Ernst Ebeling

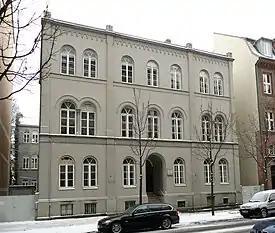
Ebeling's home

He returned to Russia in 1832, visiting Saint Petersburg, where he was involved in erecting the Alexander Column. He later visited England and, in 1843, made another trip to Italy. During this time, he designed several projects with the aim of introducing architectural styles from those countries to Hanover. Using the Palazzo Medici Riccardi as a model, he created the original main building for the Polytechnic School (1835–1837) and employed Florentine styles for the armory at as well as a number of private buildings, one of which is now used by the stock exchange. He built his own home, in a similar style, in 1850. He was a co-founder of the